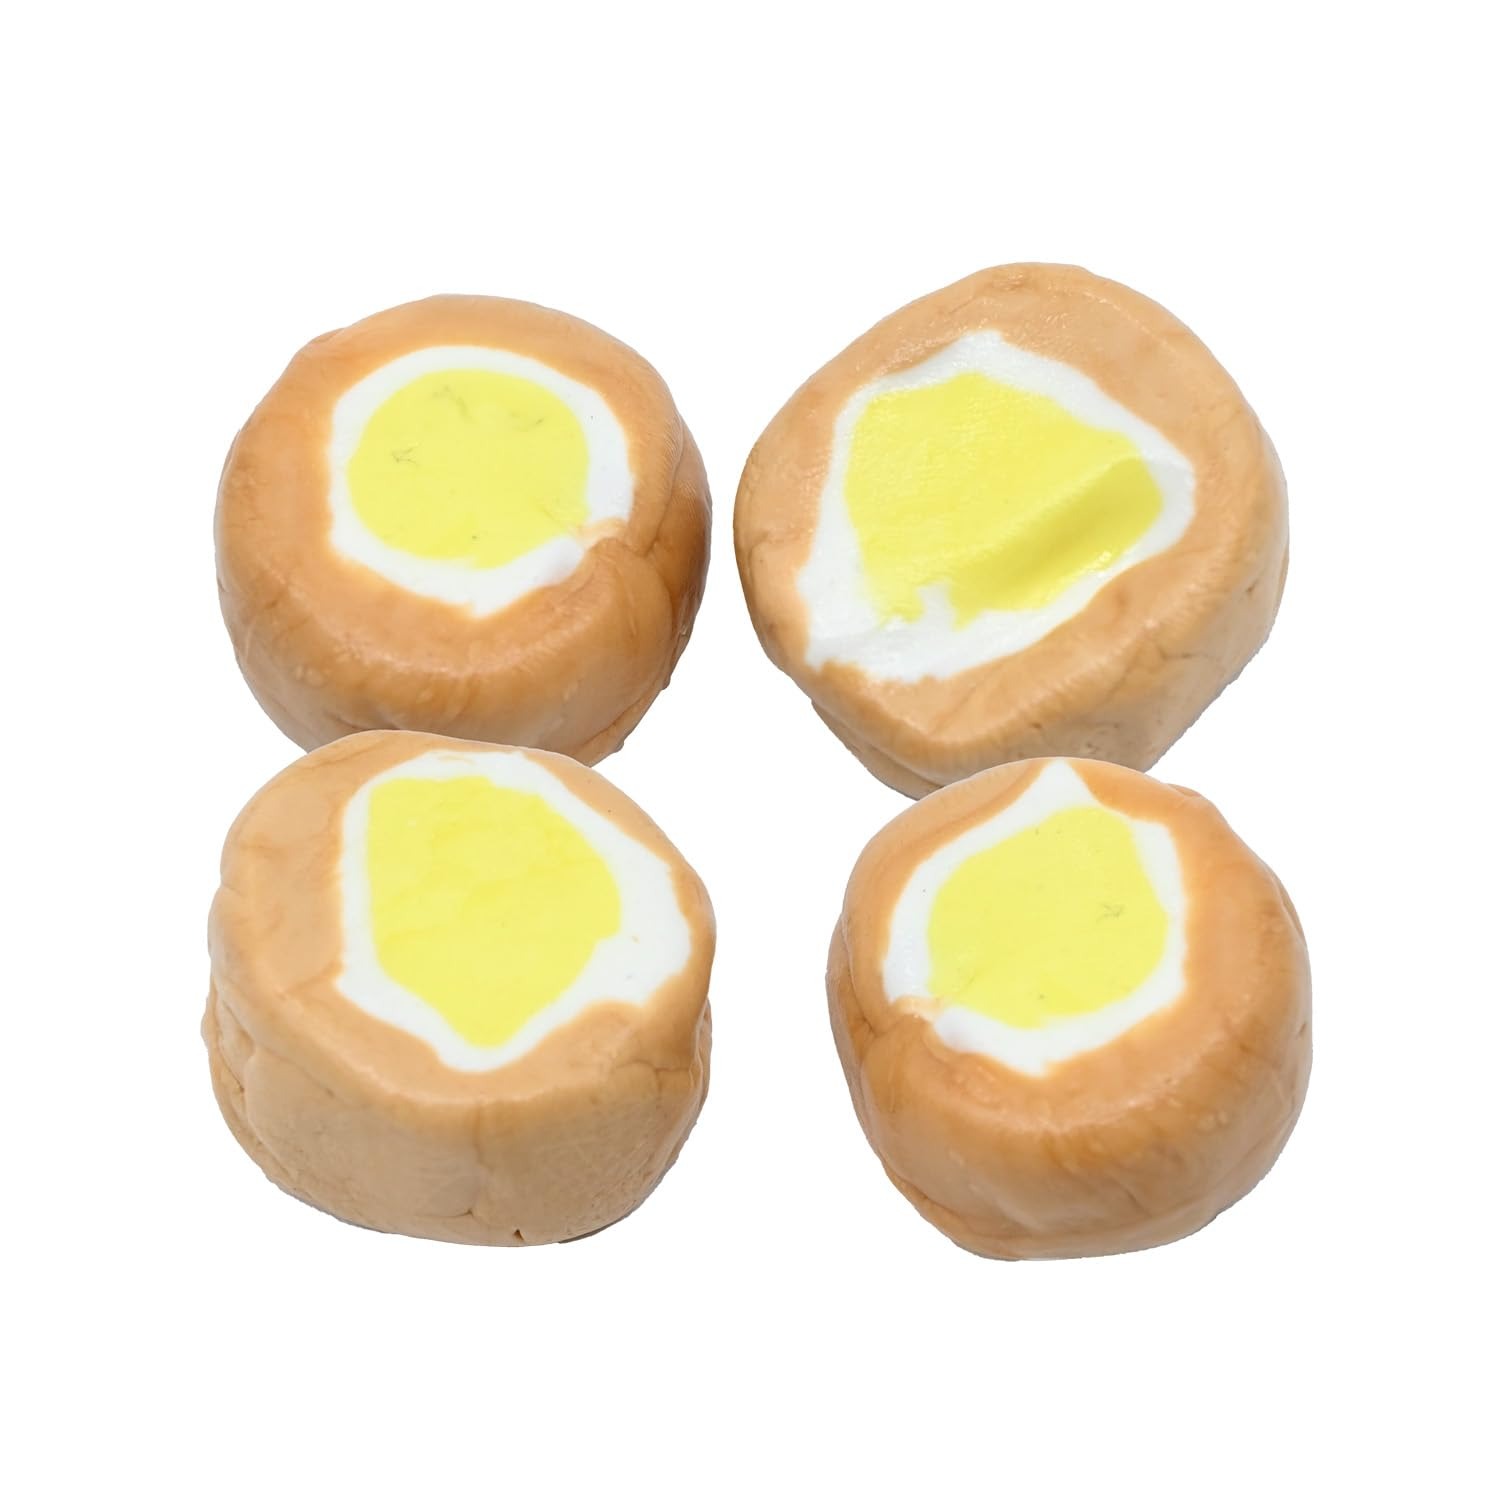
Item Name: Salt Water Taffy (Banana Cream Pie, 1 Lb)
Value: 16.0
Unit: Ounce

Price: 15.7